St Mary's Cathedral, Limerick

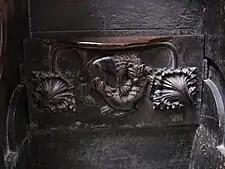
Choir misericords

There are five chandeliers which hang from the ceiling. These are only lit on special occasions. The larger three of the five were made in Dublin and presented in 1759 by the Limerick Corporation. The belfry holds a peal of eight bells, six of which were presented by William Yorke, mayor of Limerick, in 1673. An active team of bell ringers travels the country to compete with other campanologists.